Chennai Lighthouse

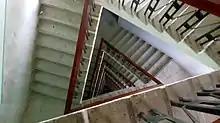
Stairs inside the lighthouse

Located north of the port, the entrance channel tower is about high with a focal plane of , flashing white, red and green lights, and the tower is visible only from a distance closer to the entrance channel. This tower was assigned an Admiralty number of F0938 and NGA number of 27074. This tower is still active.